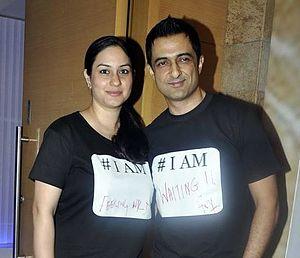
Sanjay Suri, né le 6 avril 1971 à Srinagar, au Cachemire est un acteur indien qui a fait carrière à Bollywood.